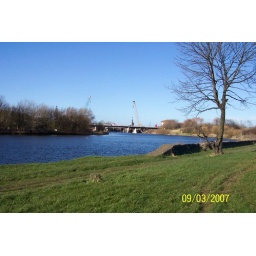
Much work being done on the bridge carrying the new link to the A66 over the river Tees